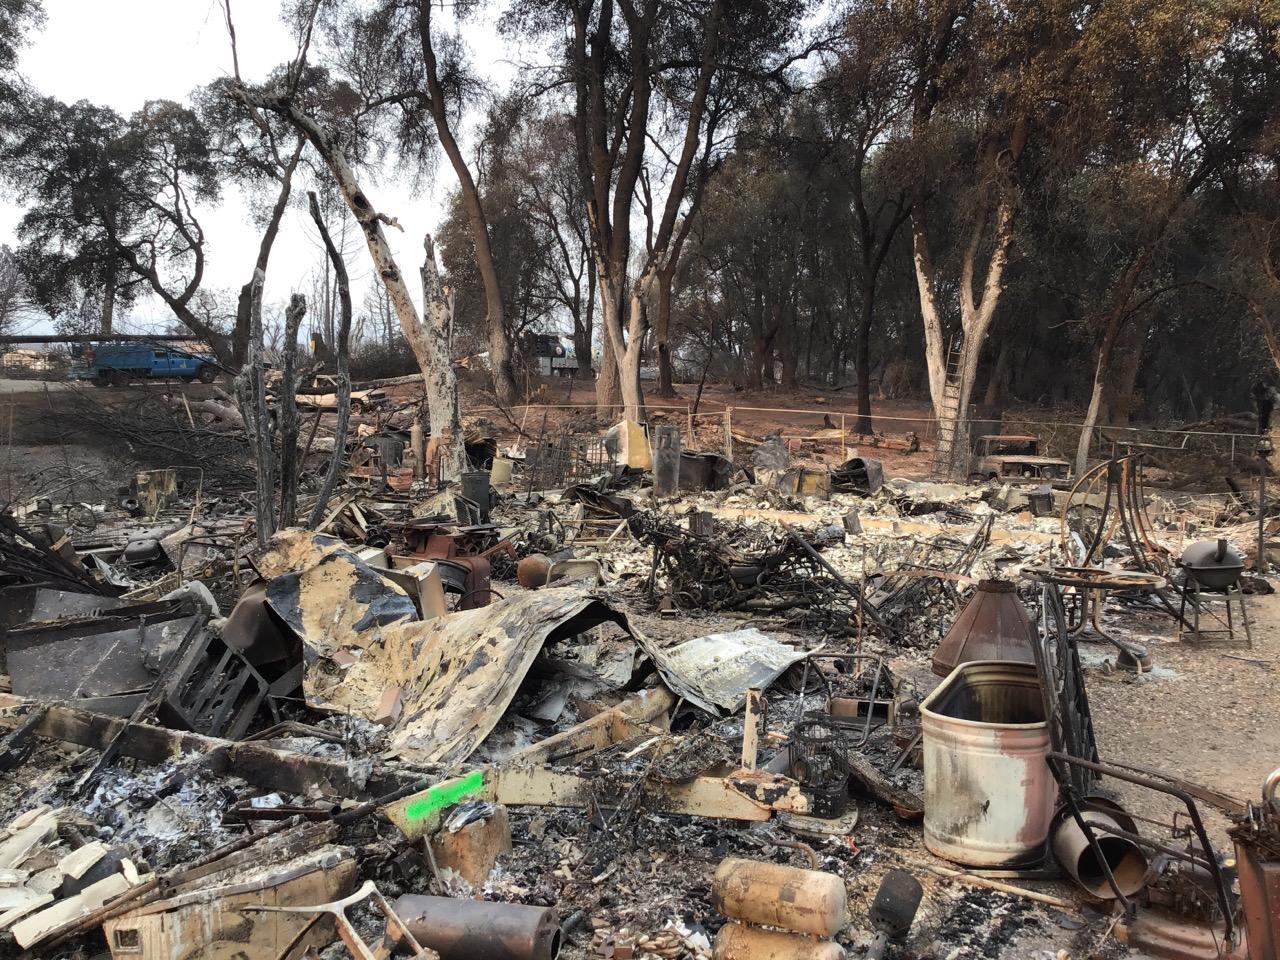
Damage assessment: destroyed